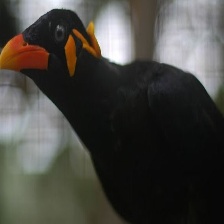
Species: ENGGANO MYNA
Scientific name: GRACULA ENGANENSIS